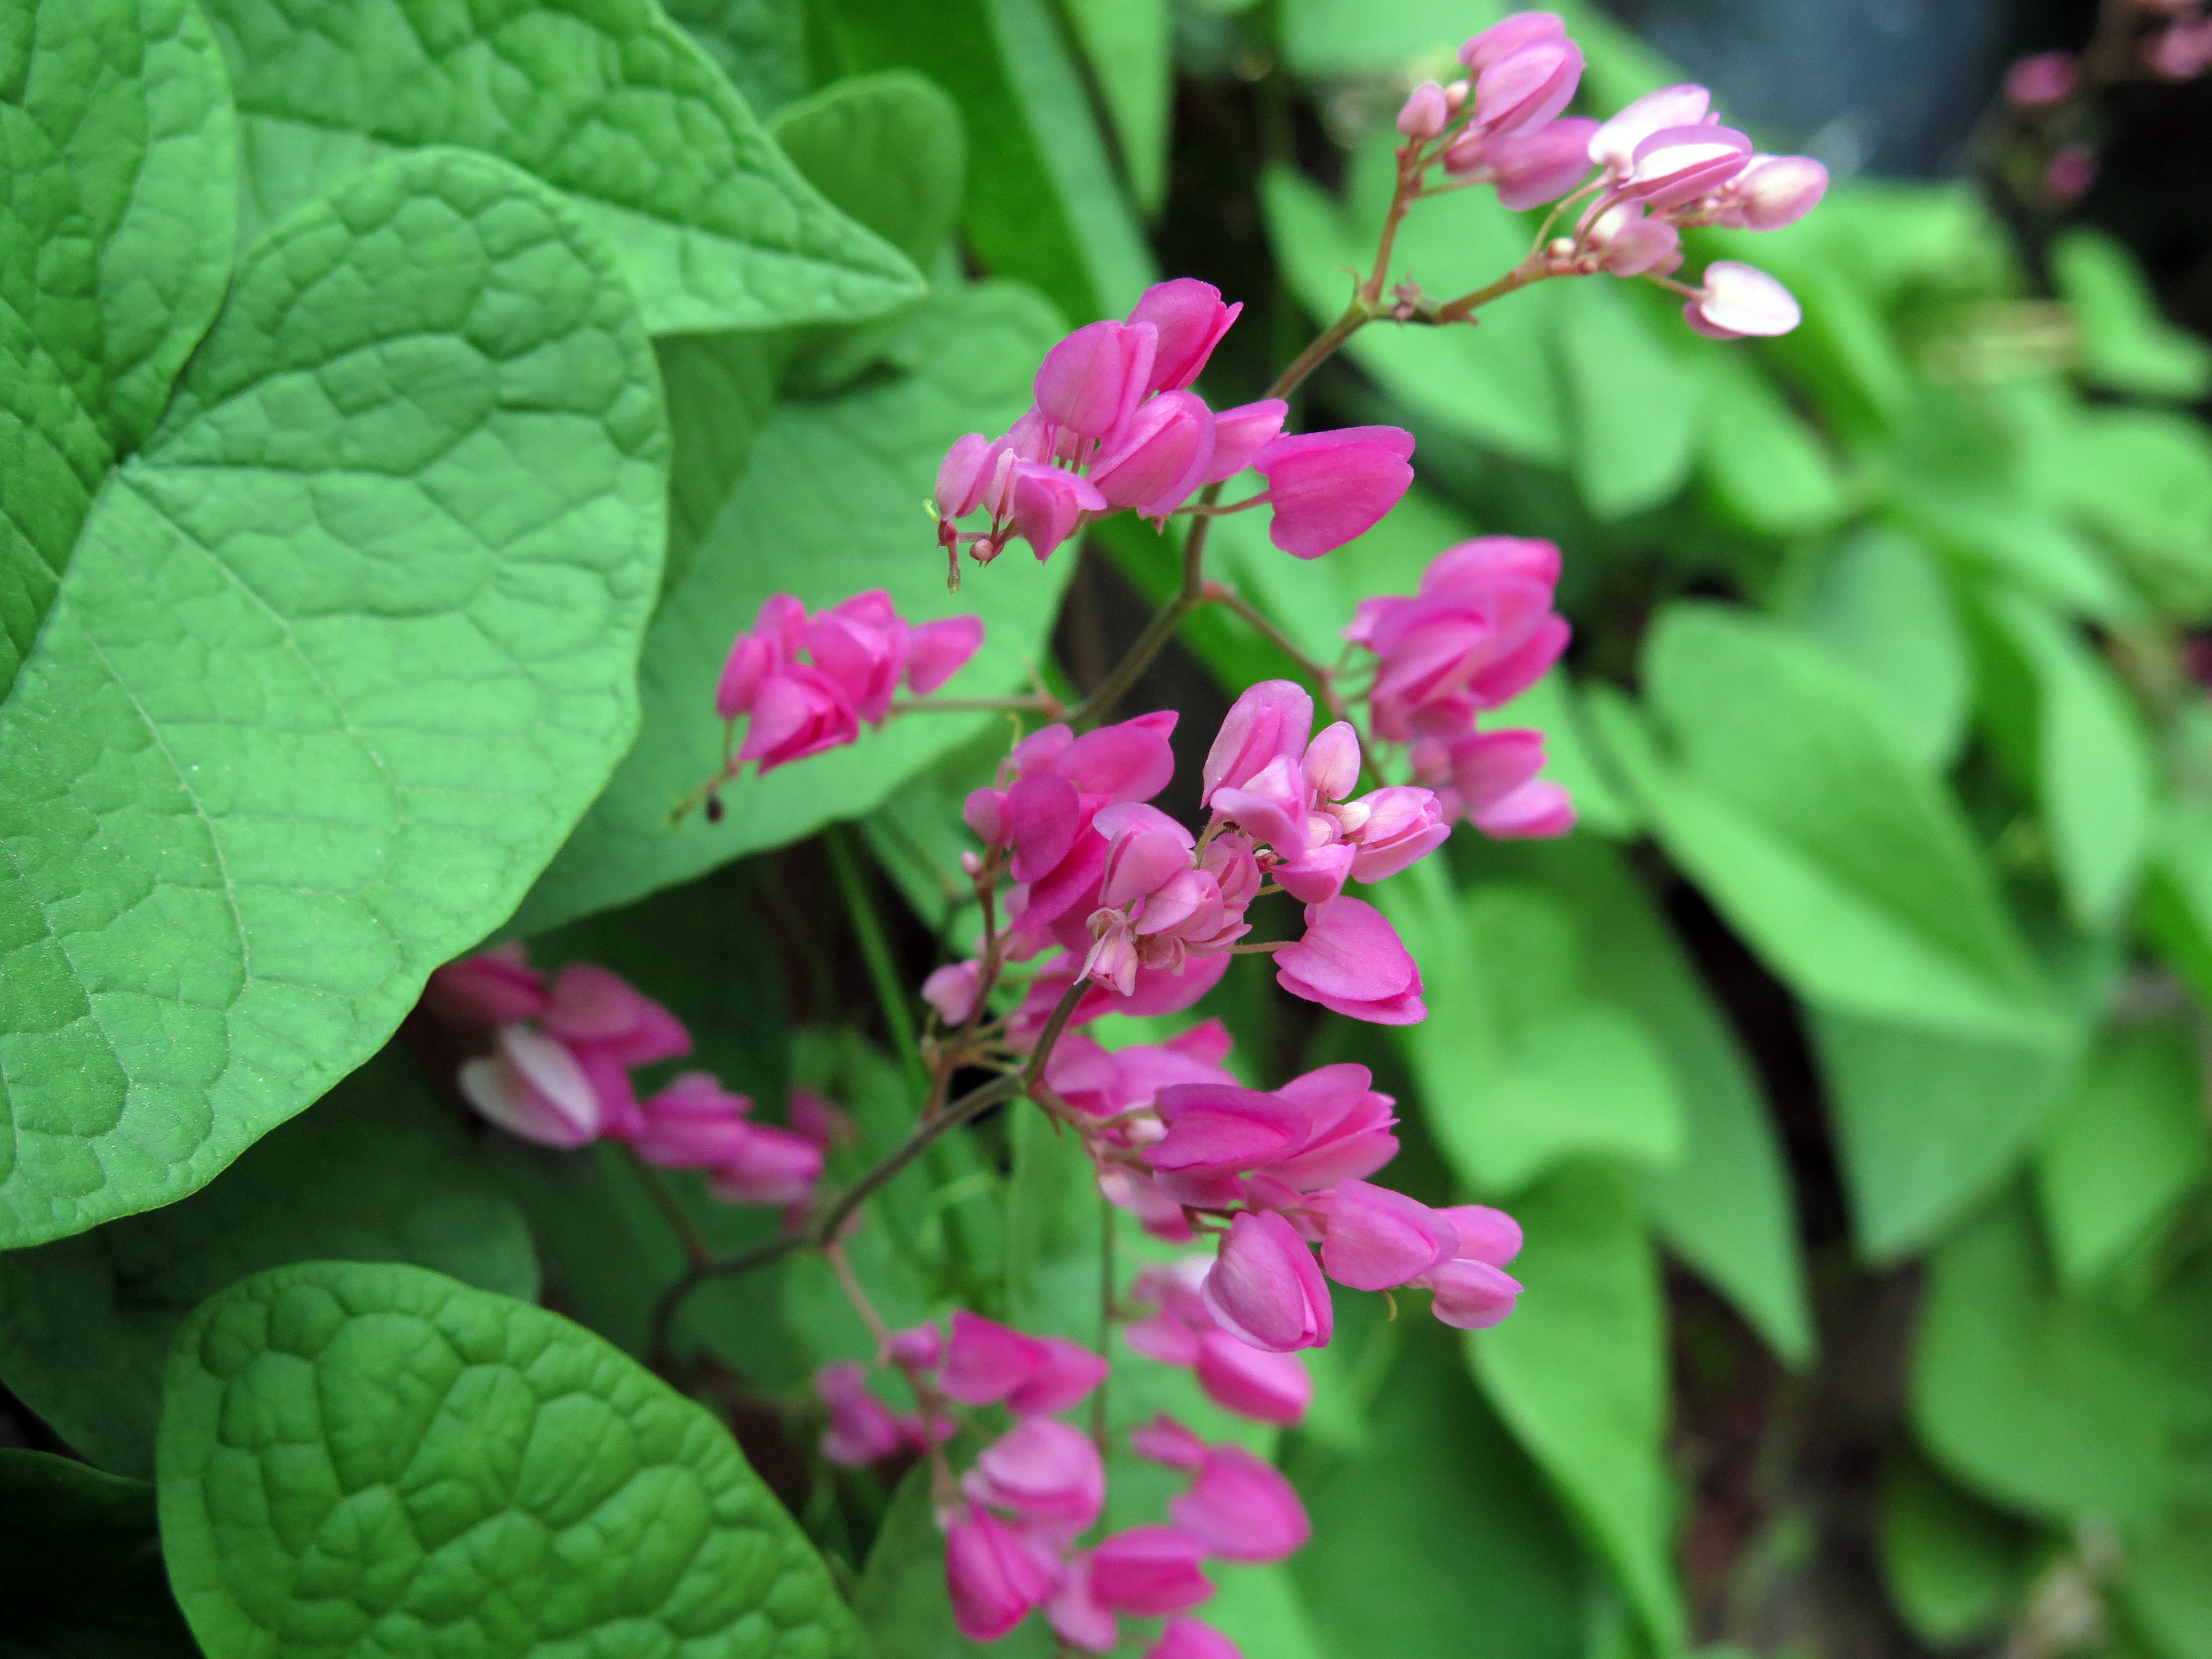
grasses, trees, natural, blue, flower, plant, flora, leaf, flowering plant, annual plant, subshrub